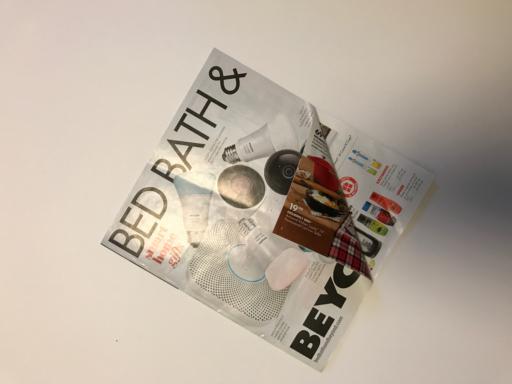
Waste category: paper